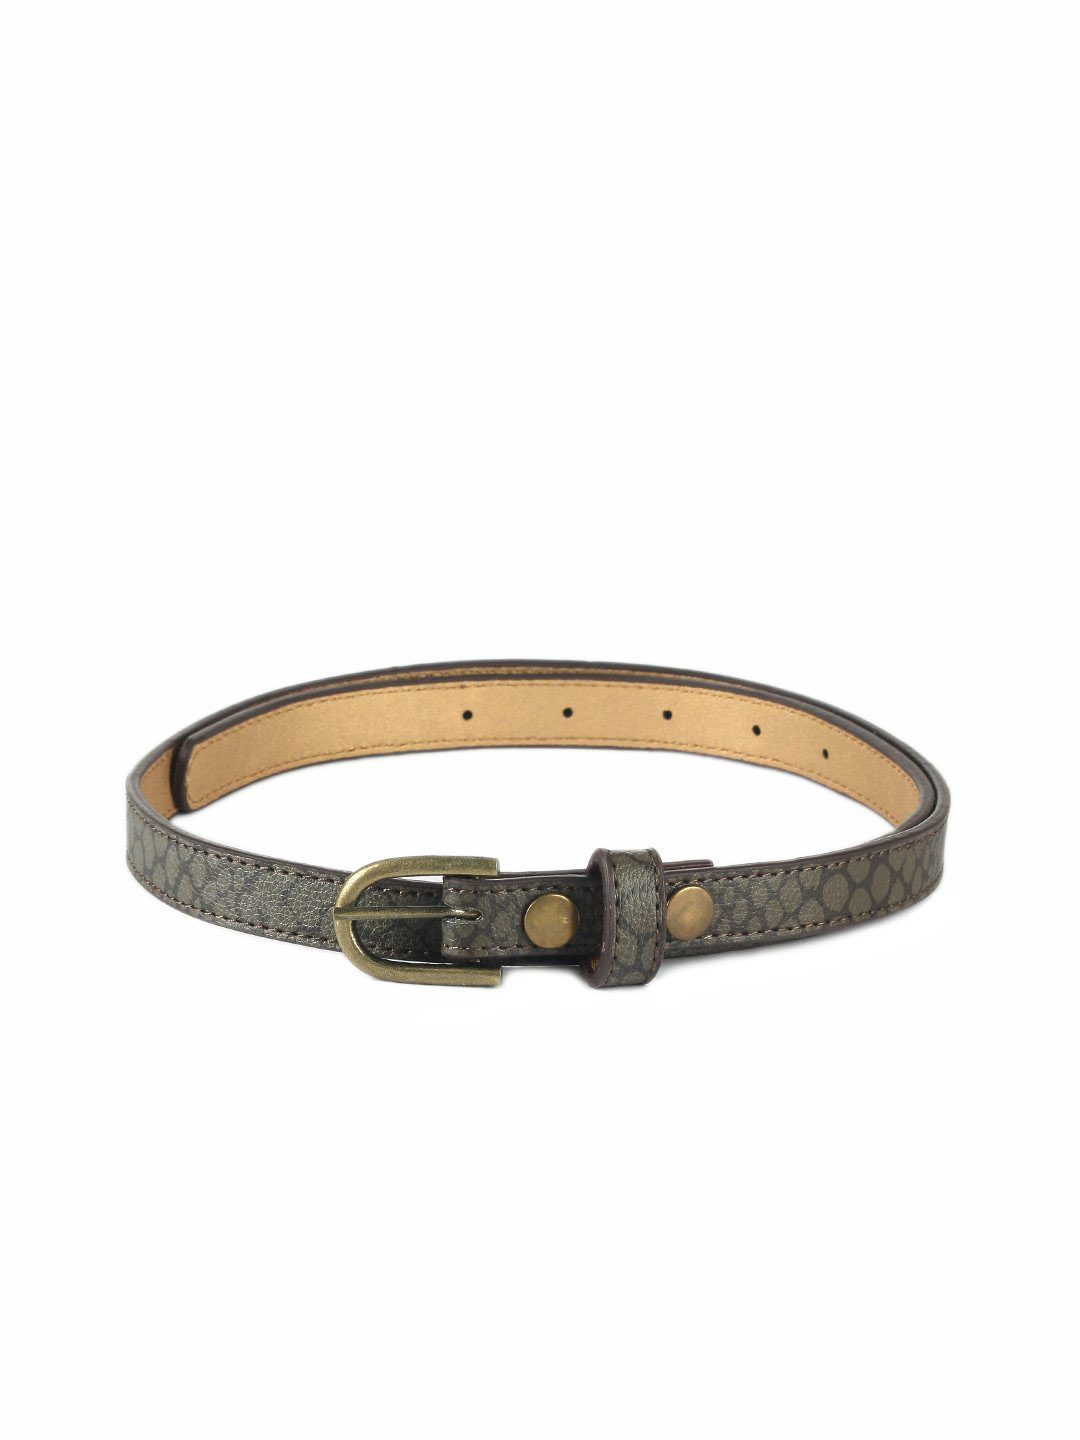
Baggit Women Tickle Taj Brown Belt
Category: Accessories / Belts / Belts
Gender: Women
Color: Brown
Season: Winter 2015
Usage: Casual